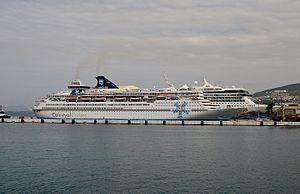
"Kuşadası, prononcer ""Kouchadasseu"", est une ville et un port de Turquie sur la mer Égée, à 96 km au sud d’İzmir, dans la province d’Aydın où s'arrêtent en escale des paquebots du monde entier.